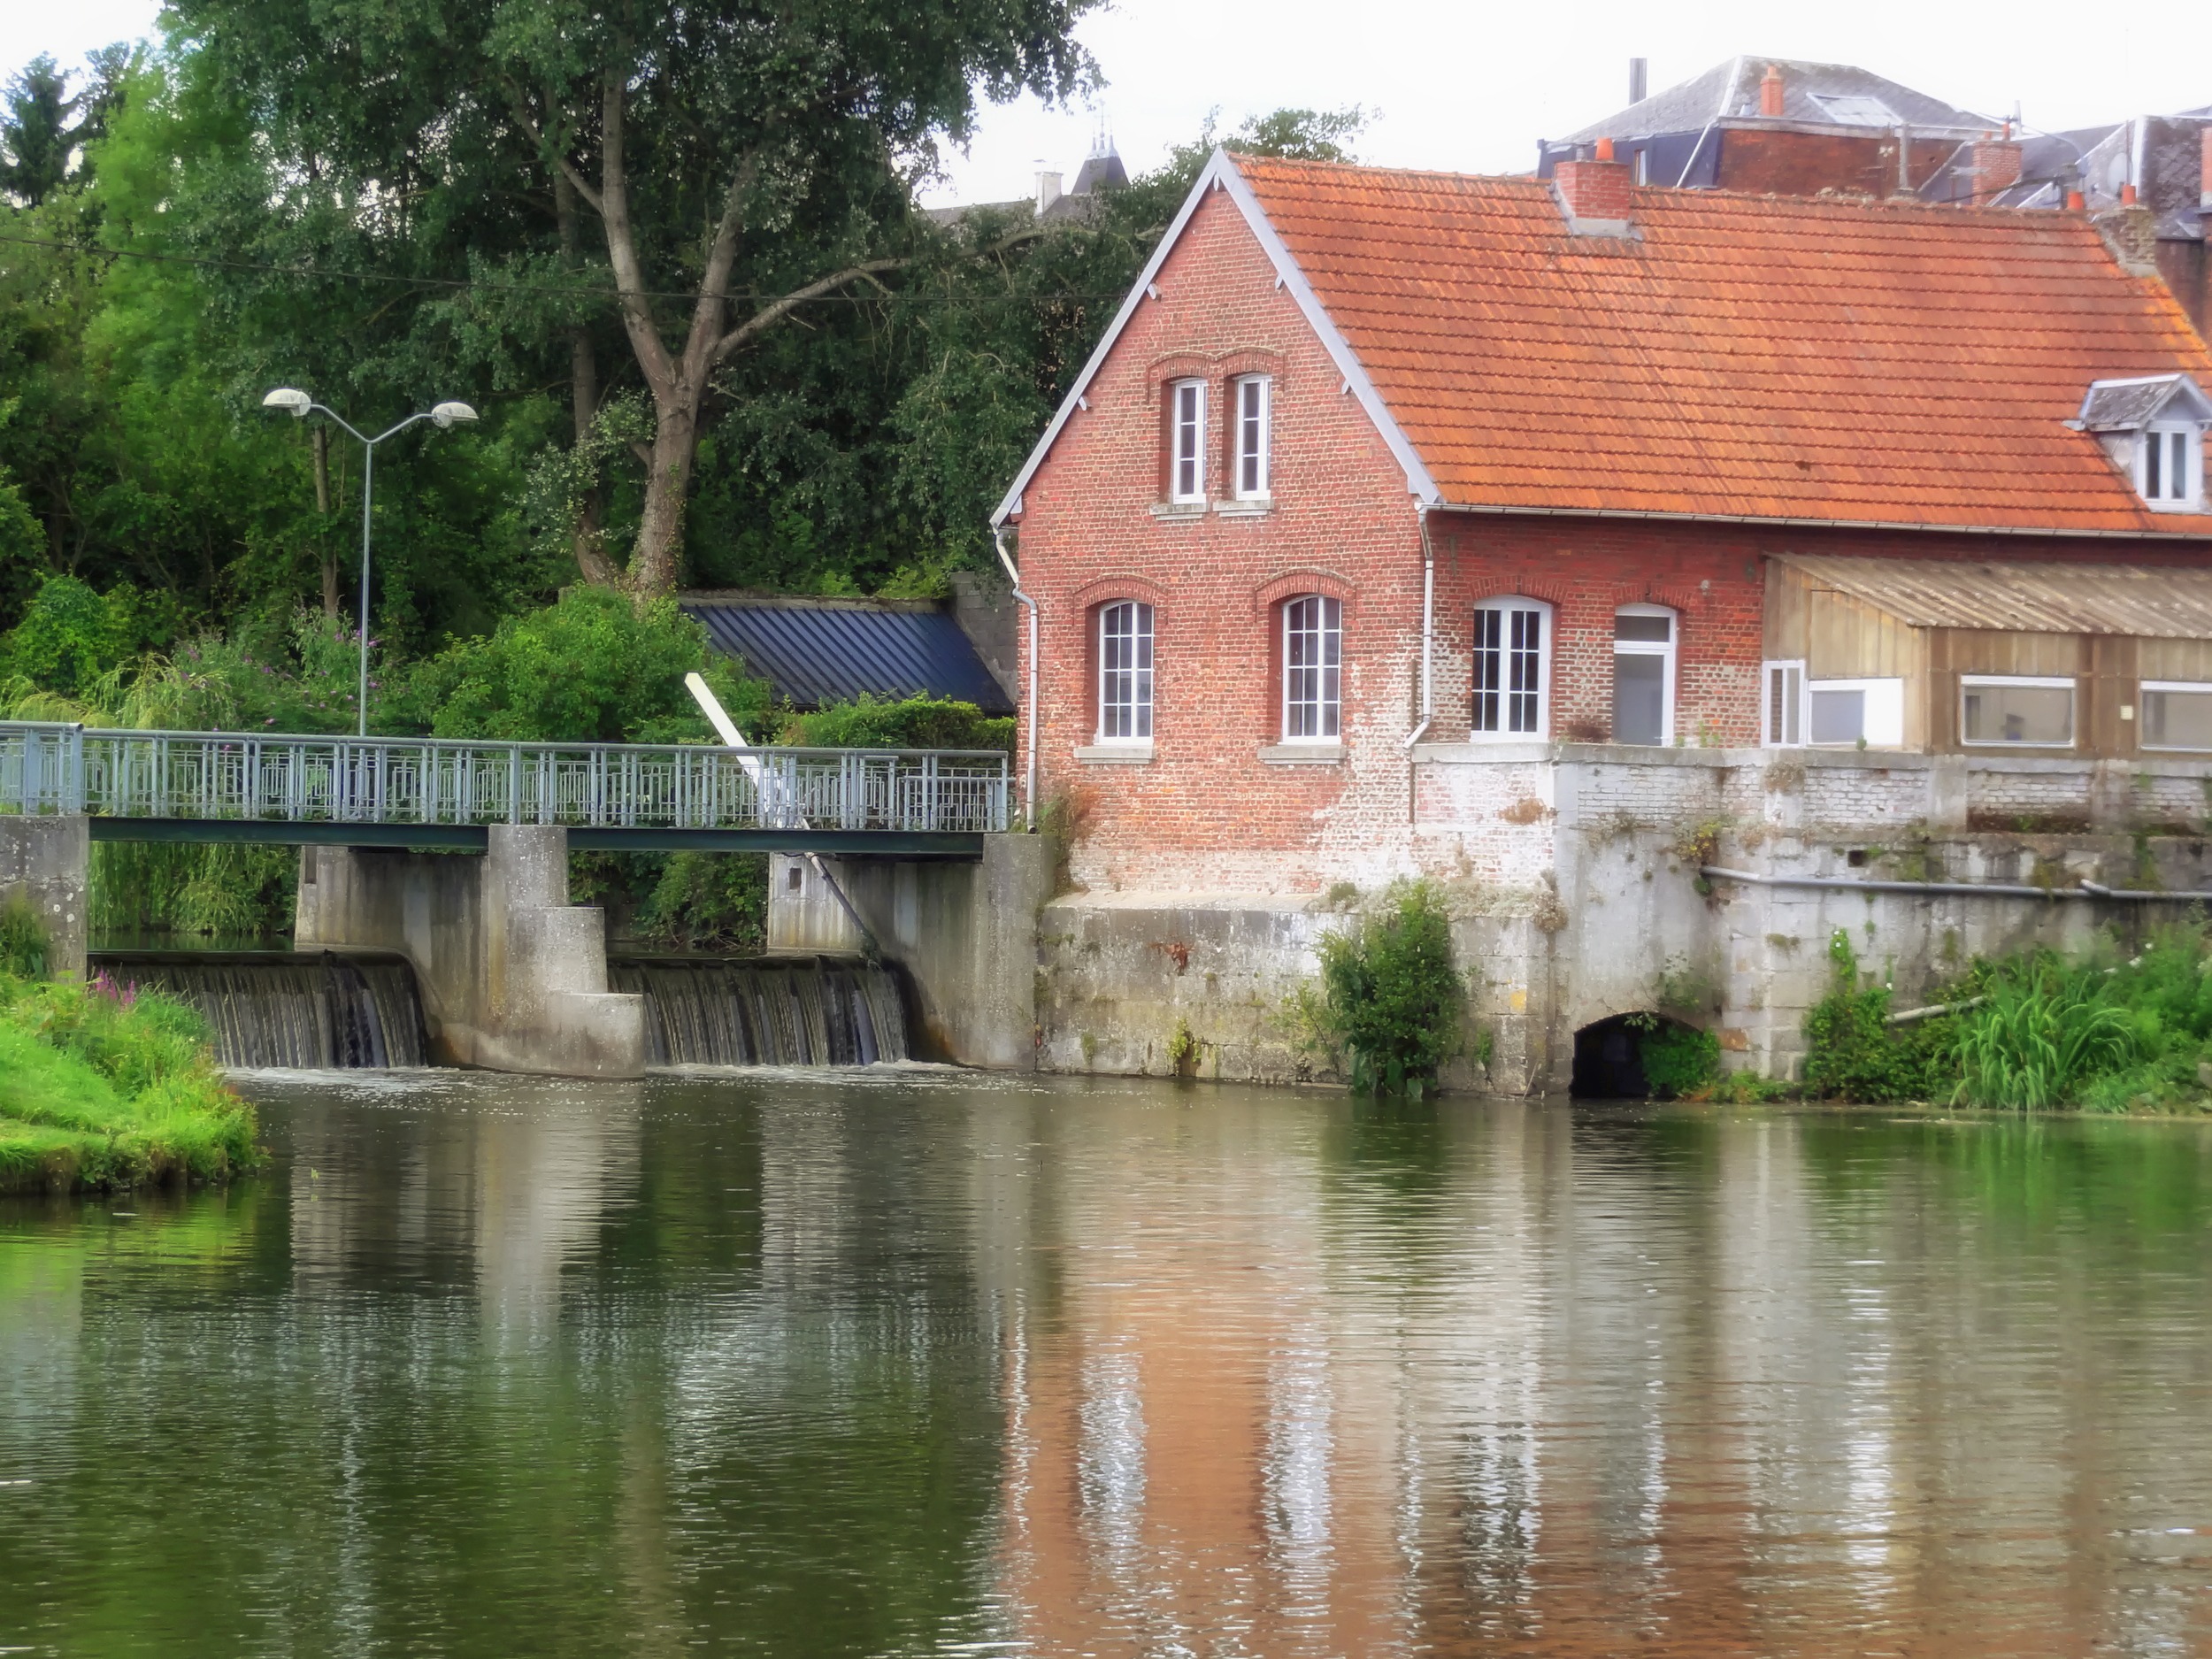
water, nature, bridge, house, steam, home, river, canal, pond, france, cottage, boathouse, dam, waterway, trees, outside, mill, reflections, estate, rural area